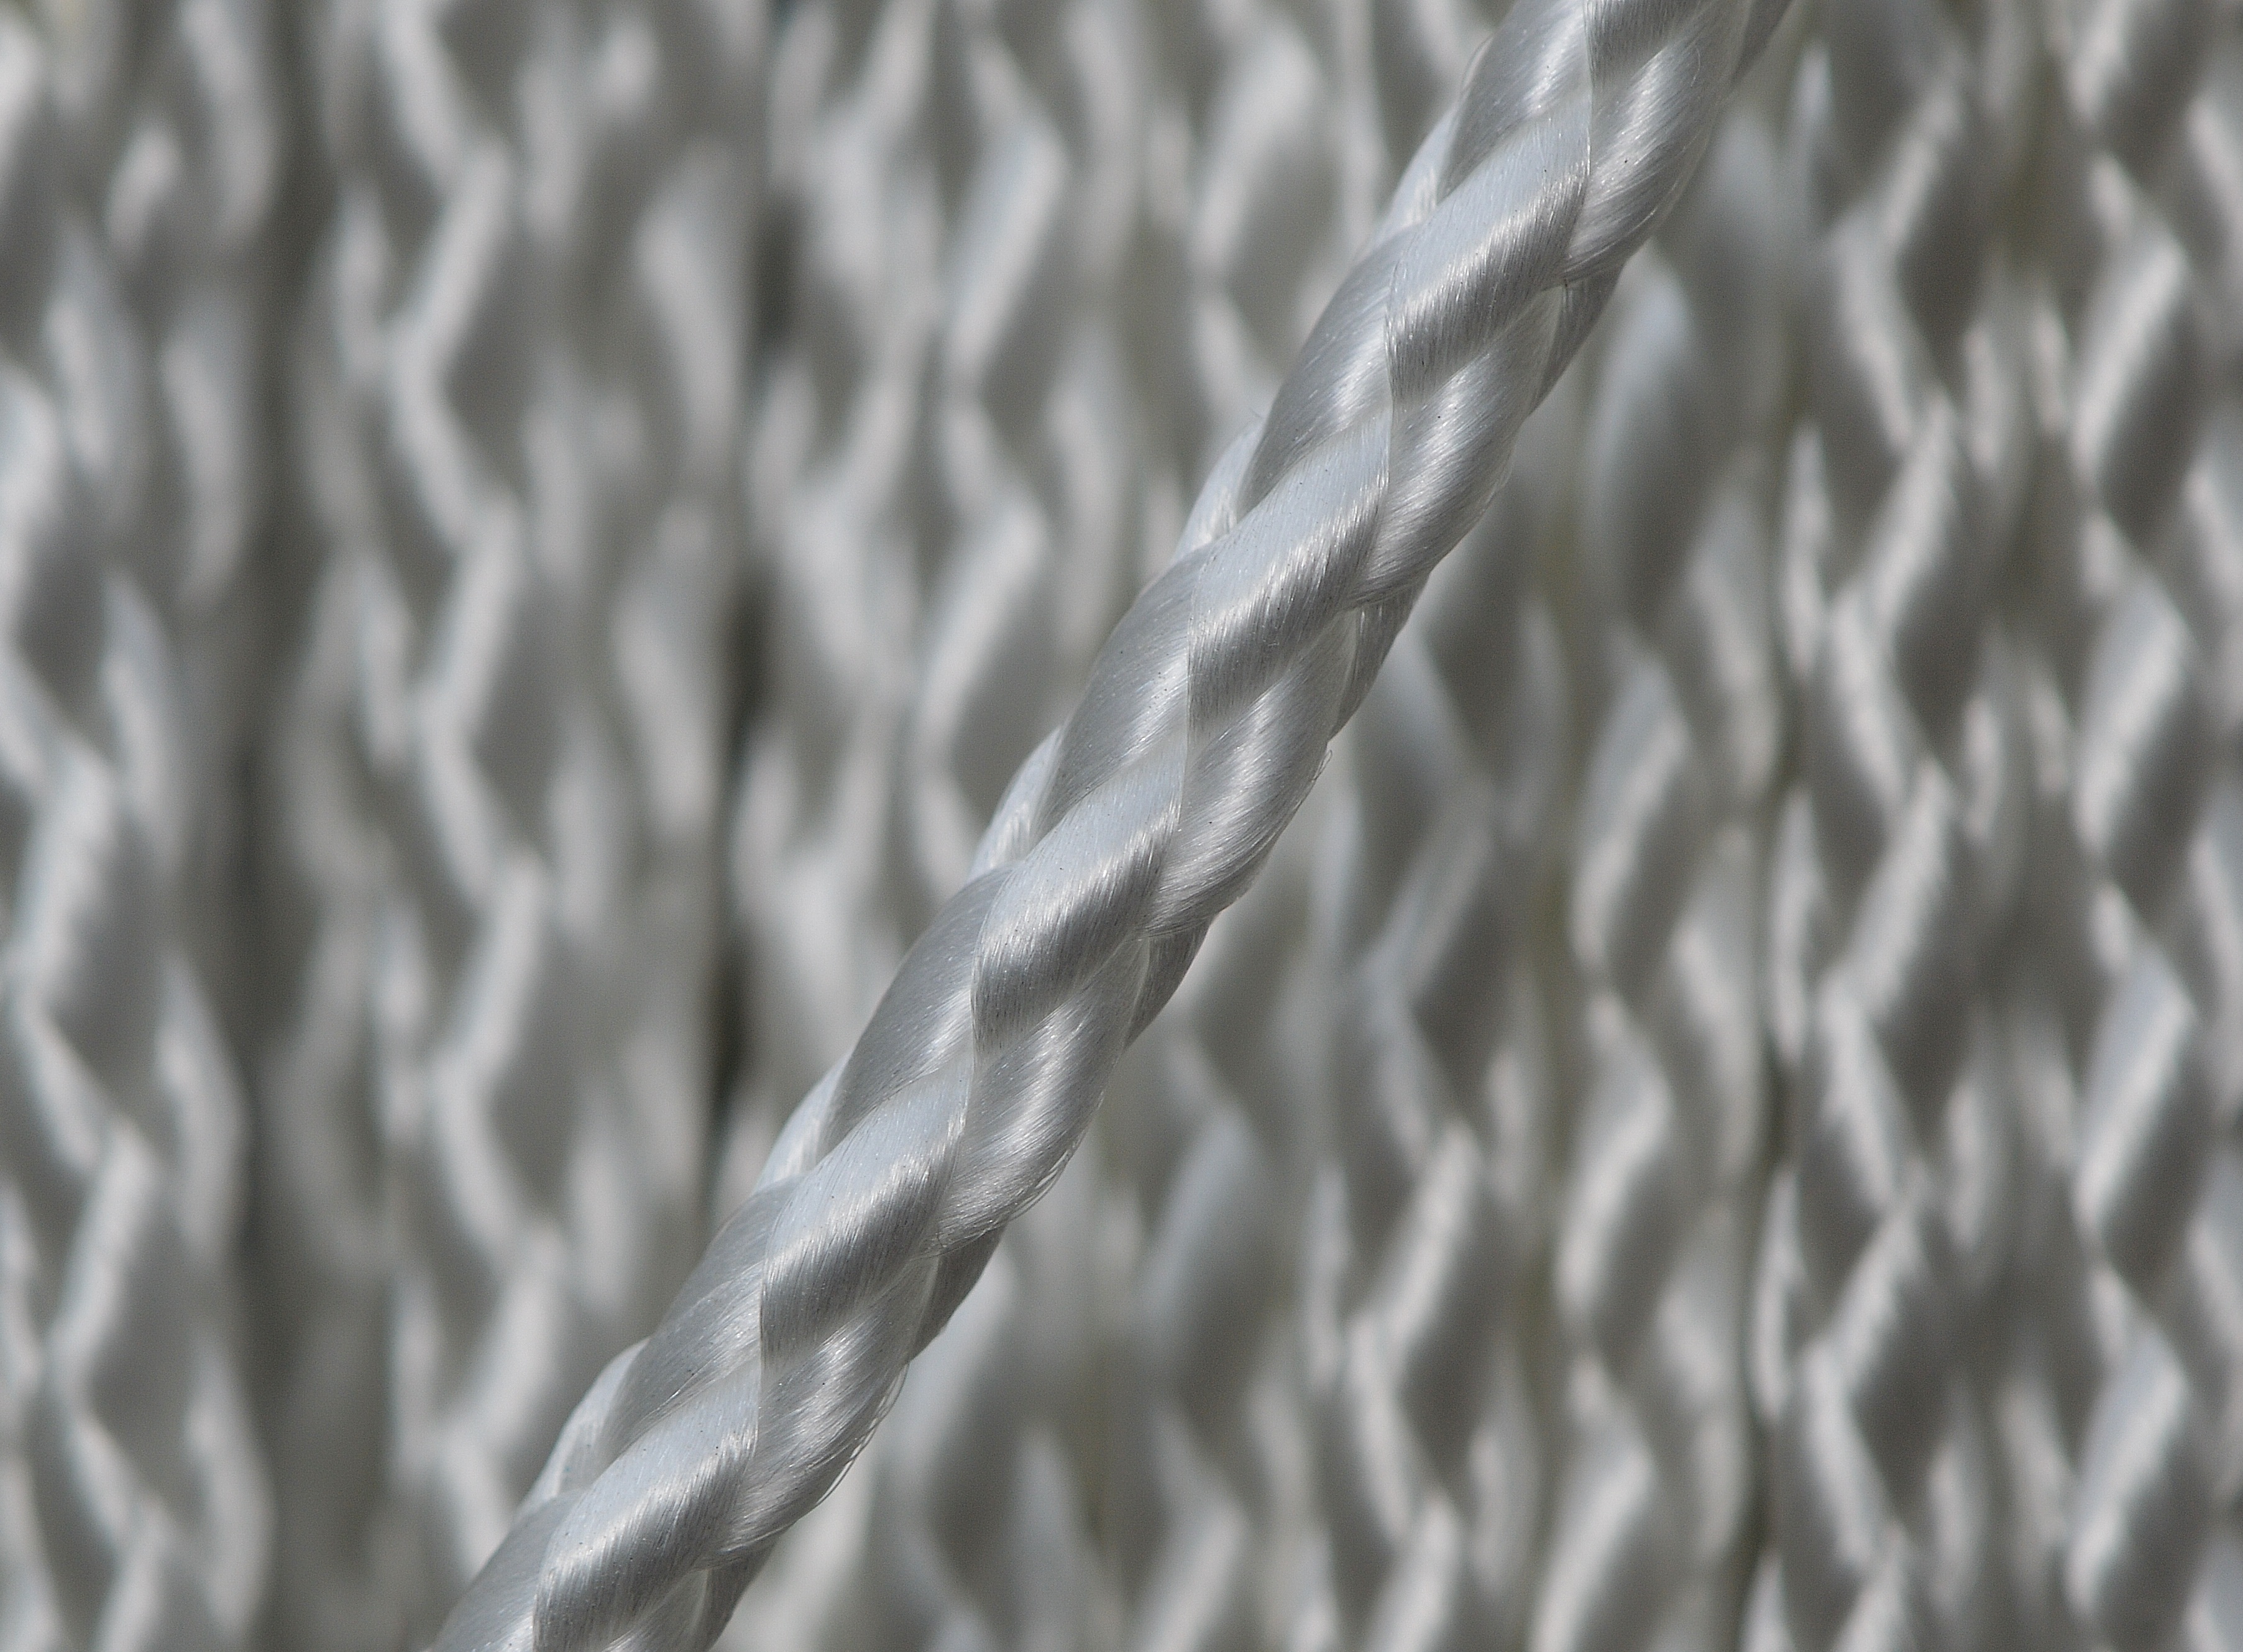
branch, white, texture, pattern, line, cord, braid, close up, textile, woven, flooring, rolled up, grass family